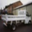
Label: truck